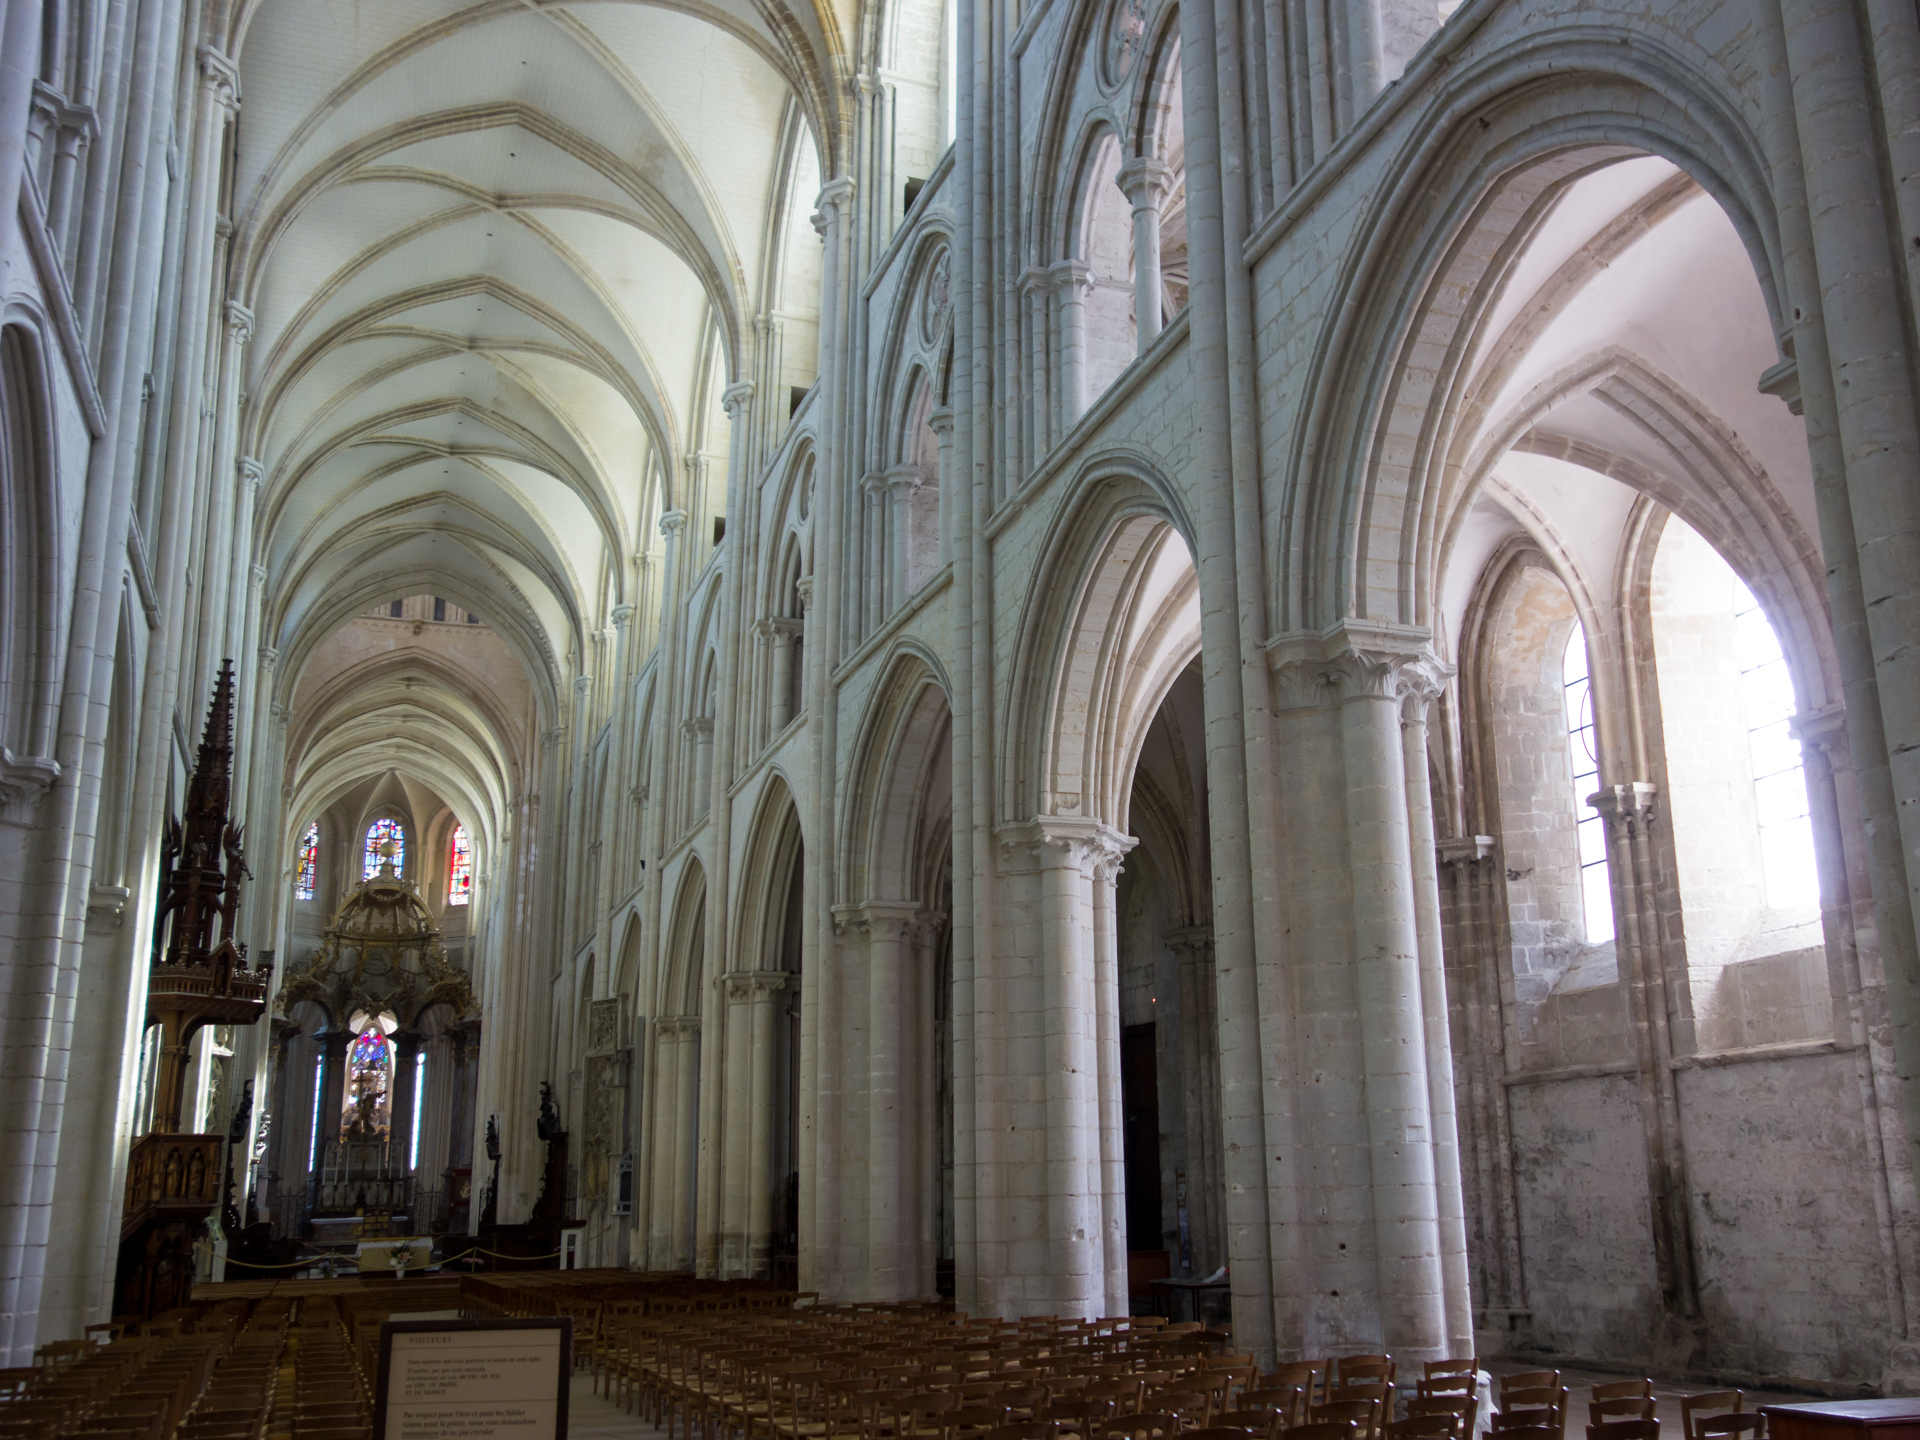
architecture, building, arch, facade, church, cathedral, chapel, place of worship, aisle, monastery, symmetry, arcade, abbey, basilica, fecamp, caux, gothic architecture, abbatiale, saintetrinit